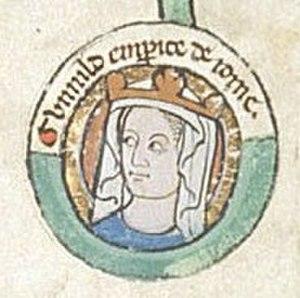
Gunhild, également Cunégonde, née vers 1020 et morte le 18 juillet 1038 en Italie, est une princesse danoise de la maison de Jelling. Elle fut reine de Germanie de 1036 jusqu'à sa mort en vertu de son mariage avec Henri III, roi des Romains et futur empereur.
Cet article donne la liste des épouses des souverains de Bavière.